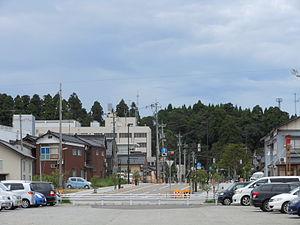
Suzu est une ville située dans la préfecture d'Ishikawa, au Japon.